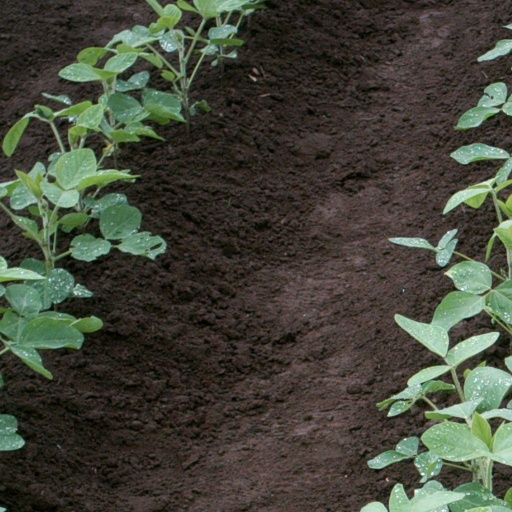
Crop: soybean